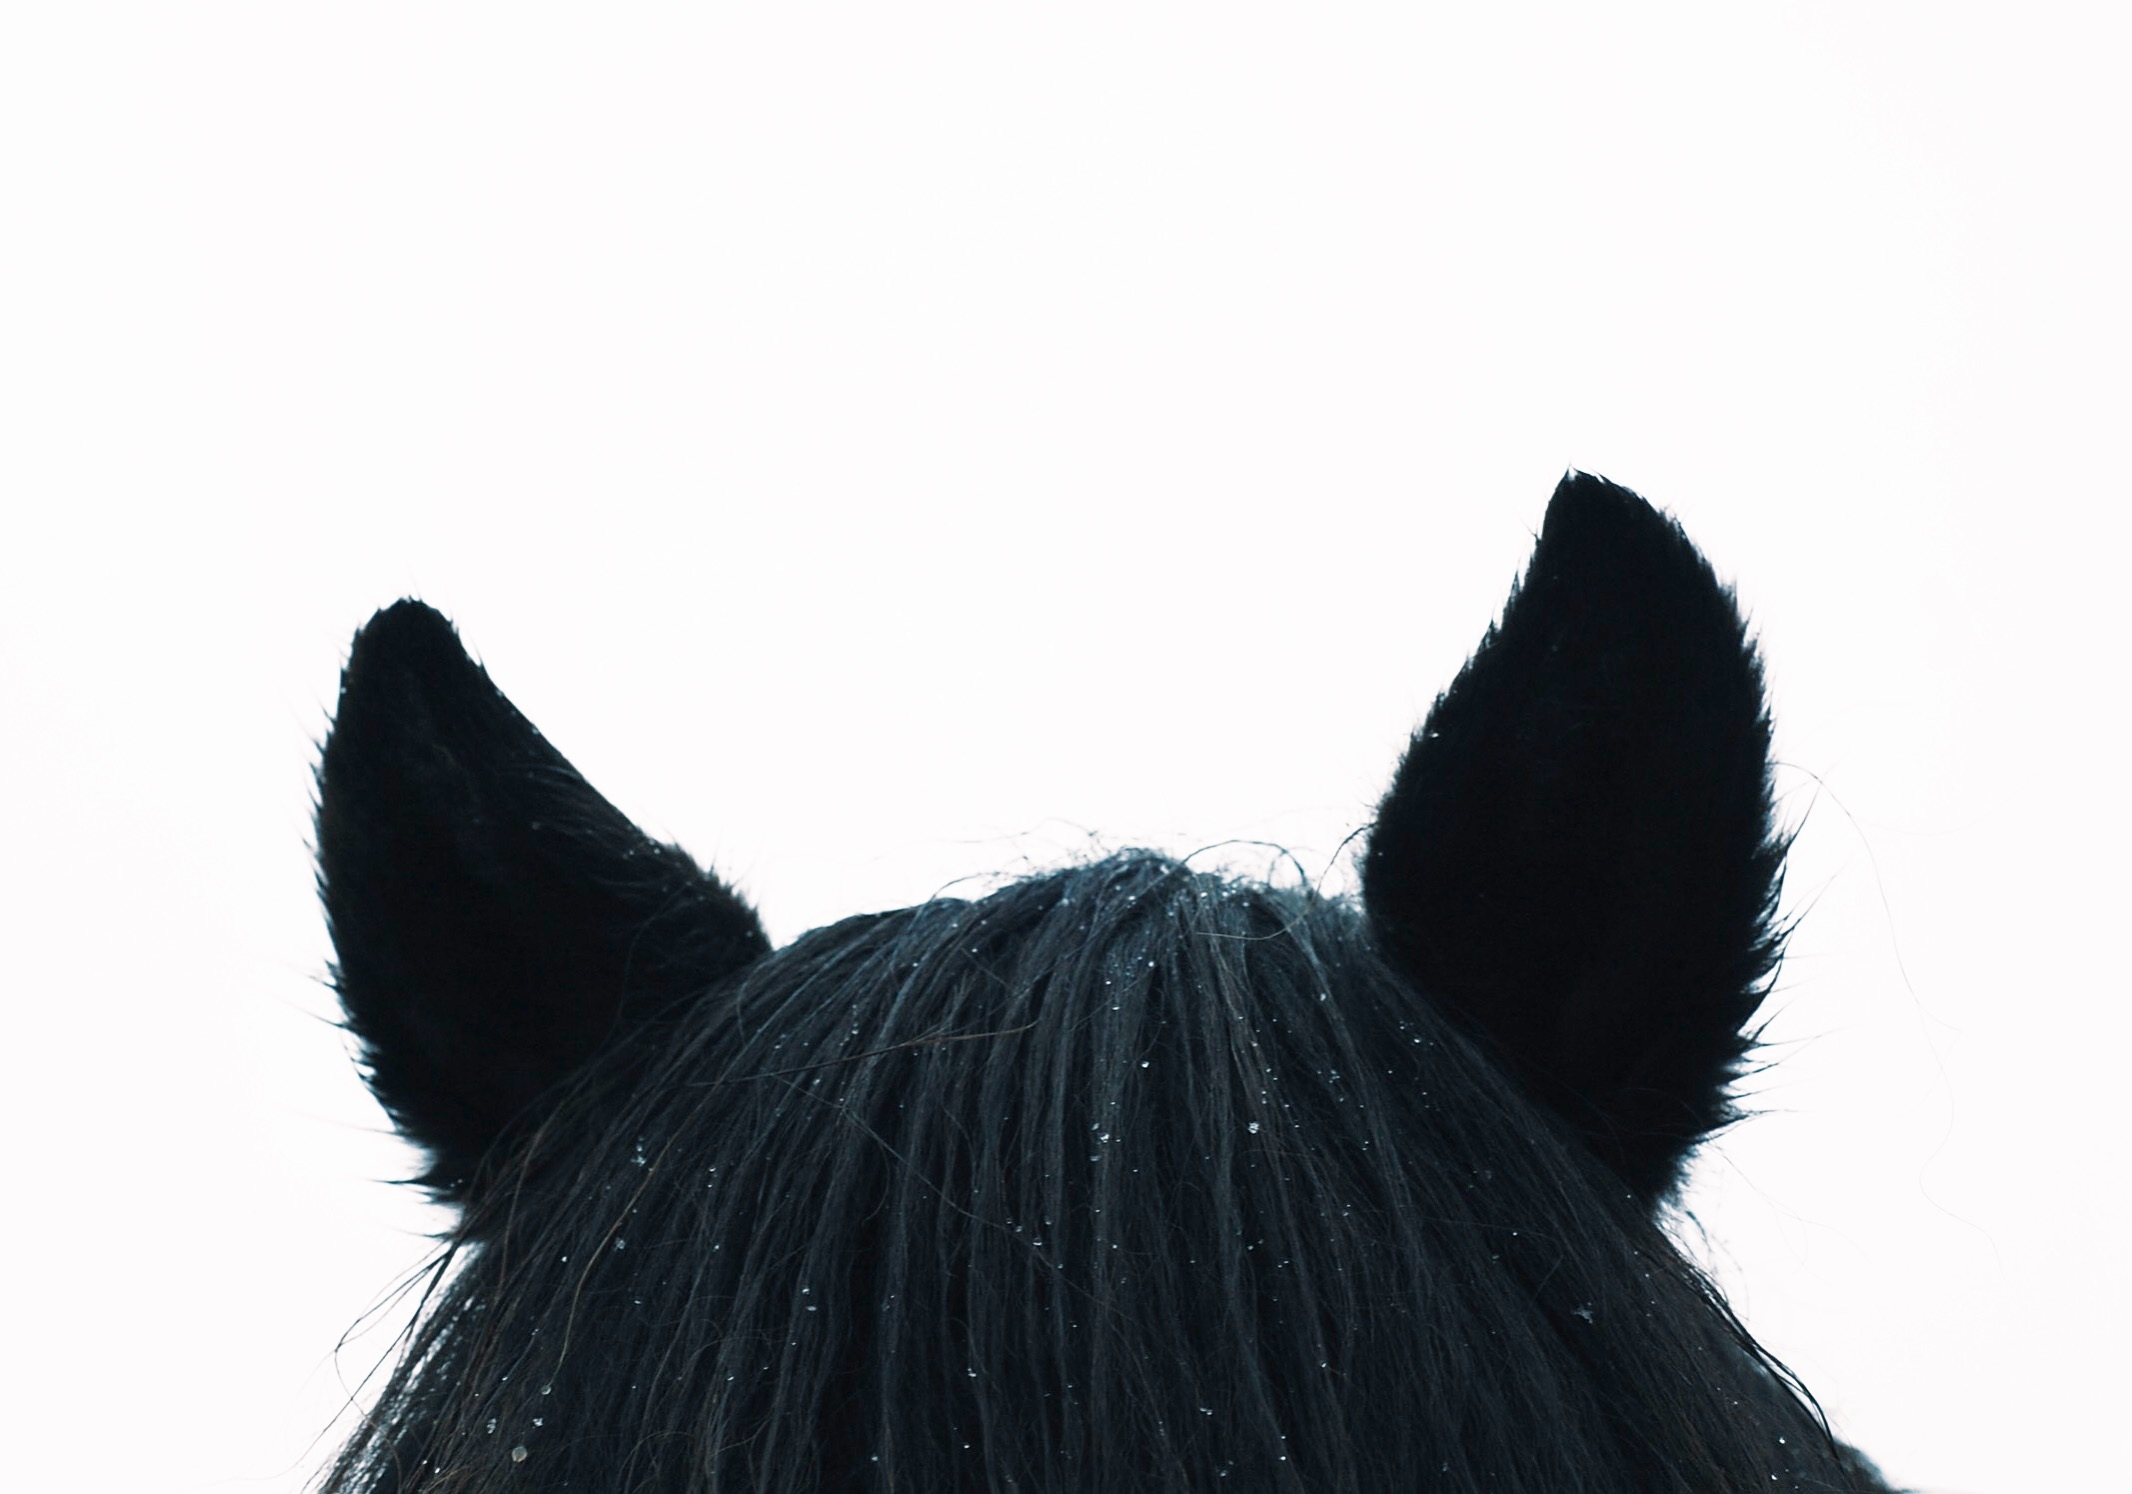
wing, black and white, fur, clothing, black, textile, head, costume, monochrome photography, scottish terrier